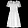
Label: Dress